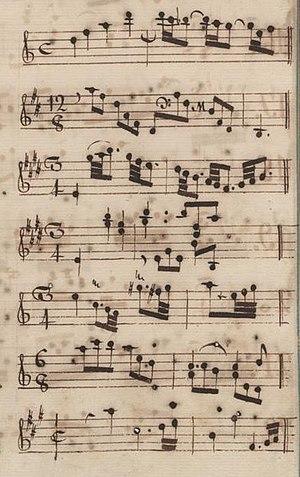
Table du volume III des manuscrits de Venise (incipit des sonates 8 à 14, K. 213 à 219)
Le tableau suivant liste les sonates pour clavier composées par Domenico Scarlatti en suivant les catalogues musicologiques, les sources manuscrites et les premières éditions ; il permet leur concordance.